Russian Village District

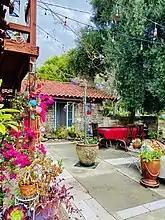
305 S. Mills Ave.

House at 305 South Mills Avenue. The parcel is located on the corner of South Mills Avenue and East Cucamonga Avenue. Originally built in 1937 as the office and workshop of the Lay-Mor block company owned by Konstanty Stys and Merle Mead, the office has been a private home for several decades and the workshop has been restored. The buildings are made of the Lay-Mor blocks, local river rock in the hearth, and various salvaged materials including sidewalk concrete and telephone poles.